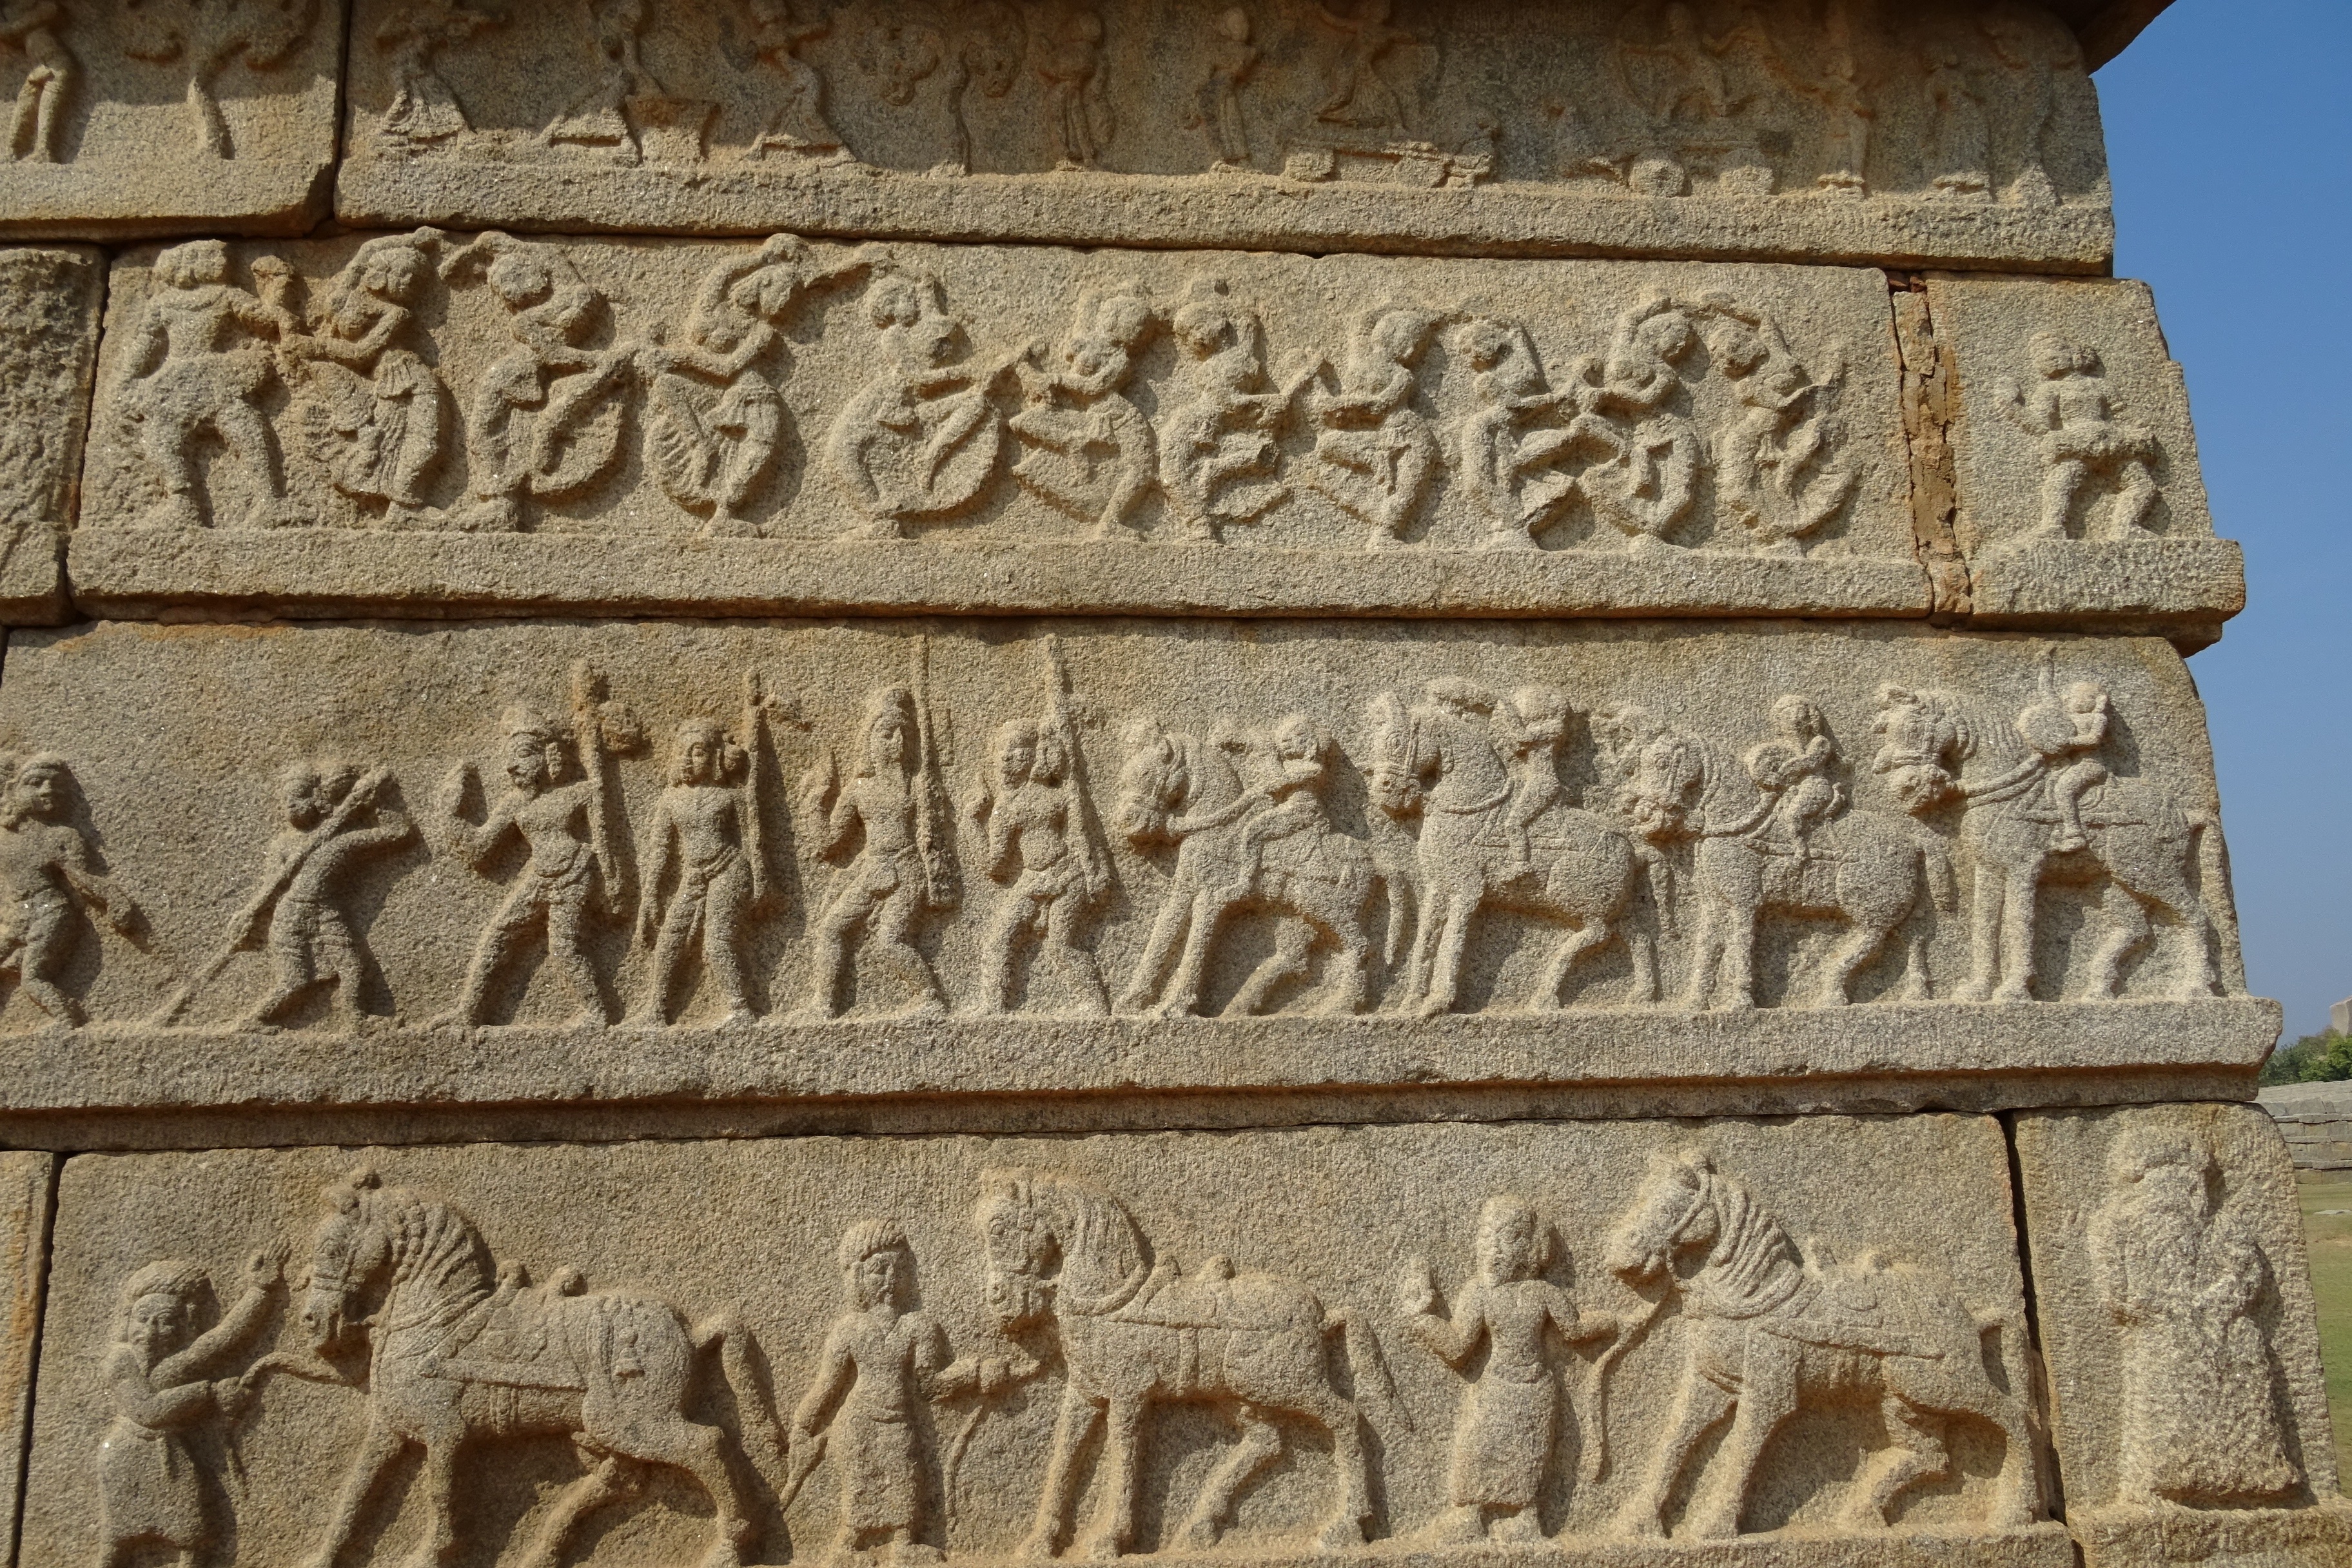
rock, architecture, stone, monument, ancient, sculpture, archaeology, temple, history, heritage, unesco, carving, granite, site, relief, indian, engraving, stele, karnataka, hinduism, archaeological site, stone carving, hampi, ancient history, maya civilization, hazara rama temple